Guns N' Roses

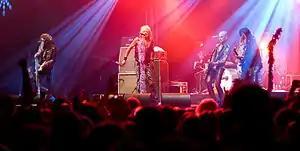
Guns N' Roses's early look and sound was influenced by Finnish band Hanoi Rocks.

In June 2021, Guns N' Roses announced they would return to the road with the We're F'n' Back Tour, touring the United States from July to October. The tour was later announced to extend into 2022 with legs in Europe, Latin America, and Oceania.